Eclipta prostrata

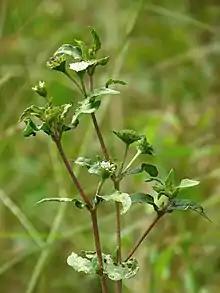
in Kerala, India

This species is native to North and South America. It also grows commonly in moist places in warm temperate to tropical areas worldwide.